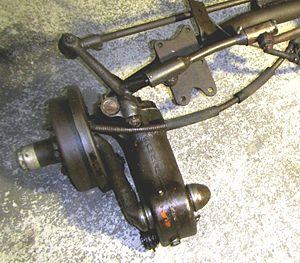
La suspension Dubonnet est un système de bras de suspension avant indépendante et de direction surtout populaire dans les années 1930 et 1940. Pas très durable, à moins qu'entretenu avec précision, le système a été vite remplacé par d'autres versions. Il se composait d'un pont rigide dans lequel les ressorts de direction et les bras articules de suspension pivotent autour de pivots de fusée montés aux extrémités de l'axe. Les roues étaient elles-mêmes montées sur des fusées, suspendues par les pivots. Le système présentait un ressort hélicoïdal encastré avec un amortisseur de choc, qui devait être scellé et baigner dans l'huile pour lubrifier et protéger les pièces de la suspension. C'était aussi la faiblesse de l'idée, puisque la moindre fuite avait des effets négatifs sur la conduite et la durabilité.